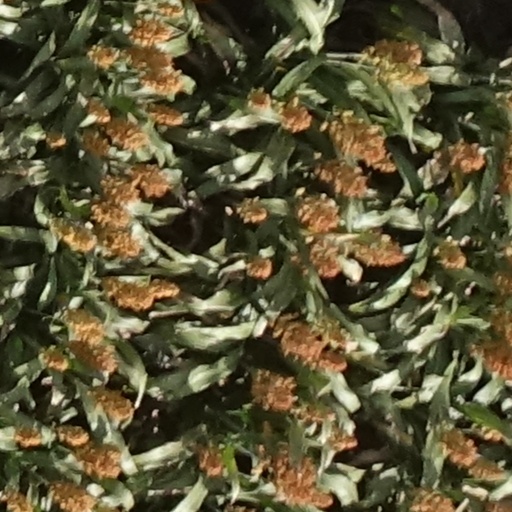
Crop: sorghum